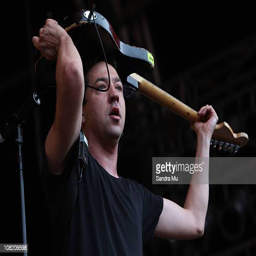
artist of artist performs on stage during festival